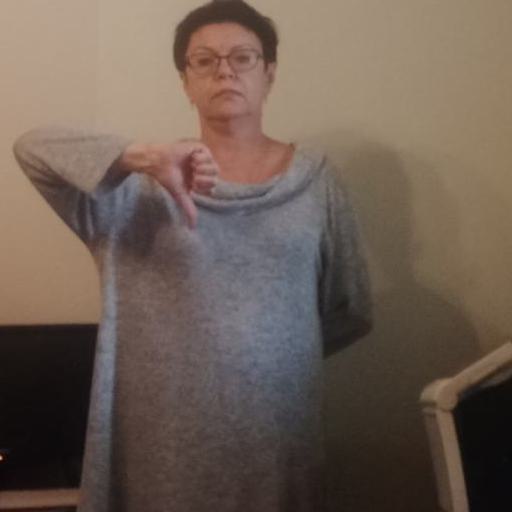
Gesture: dislike